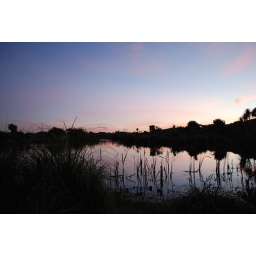
By the lake near my house